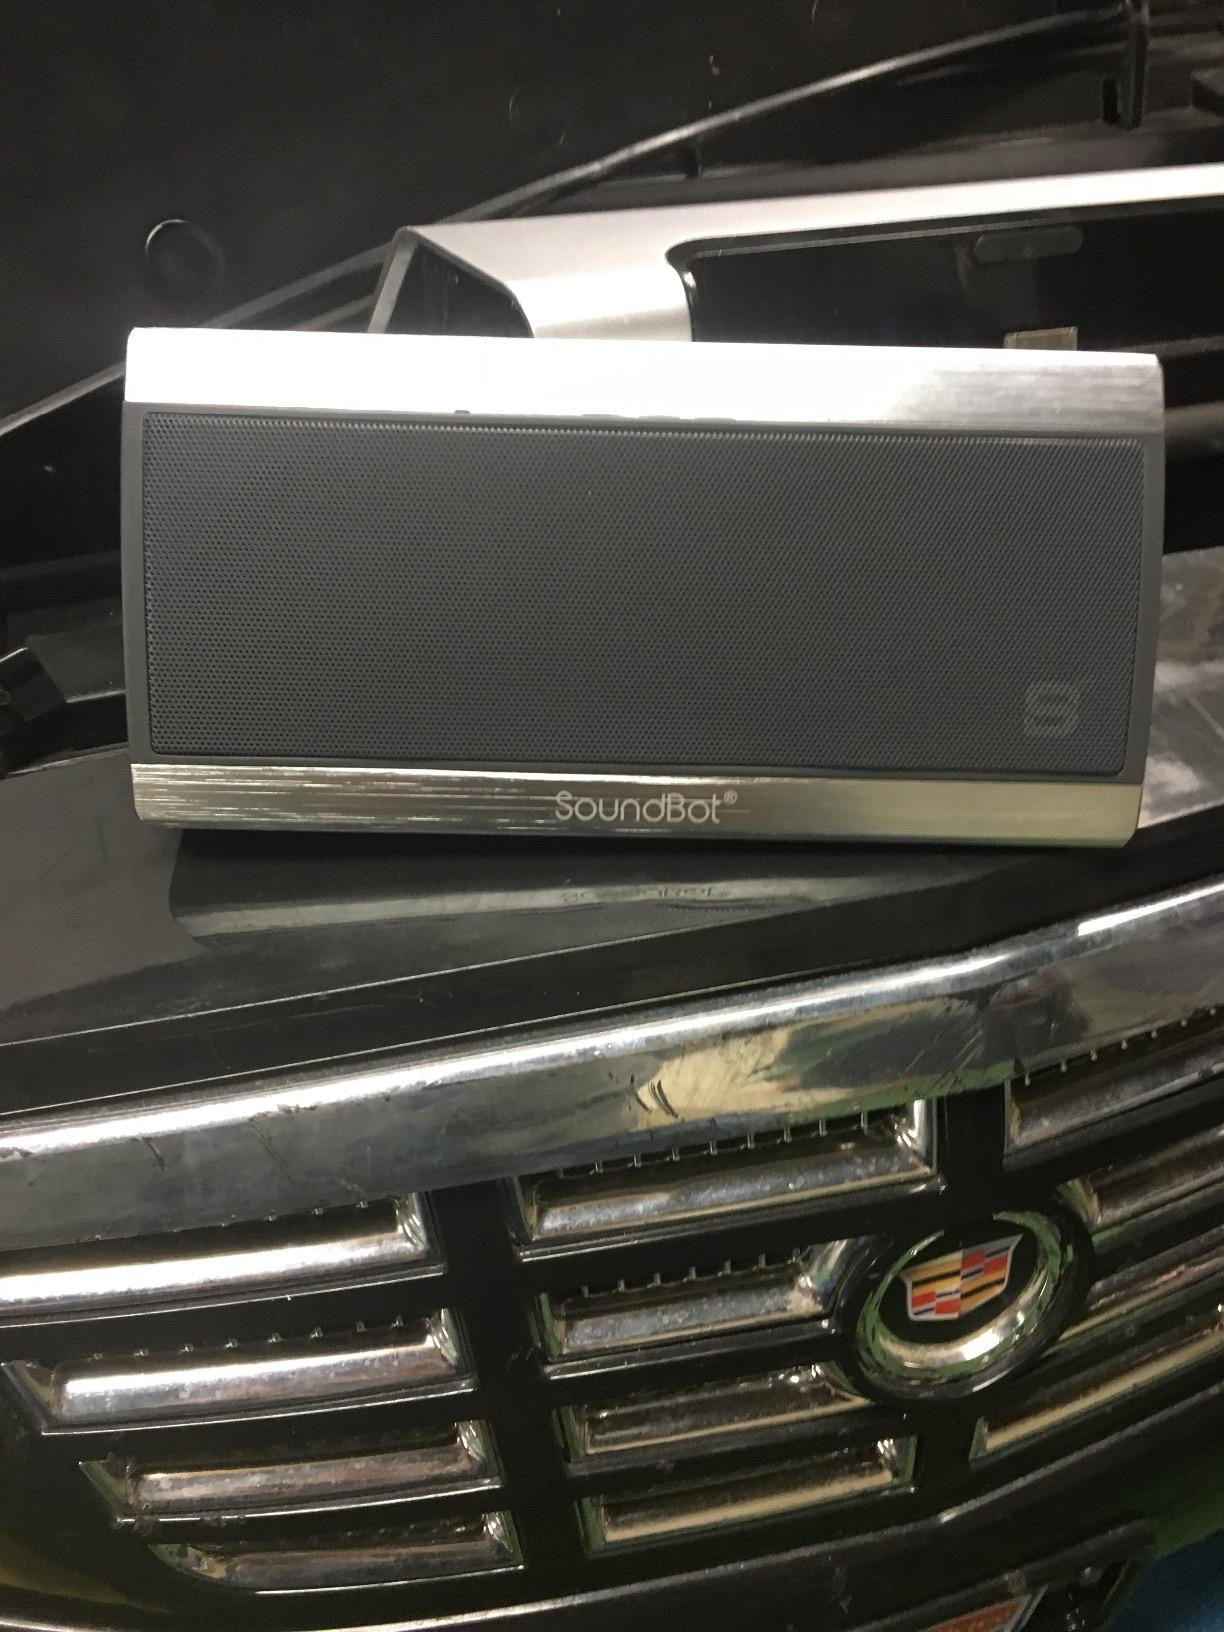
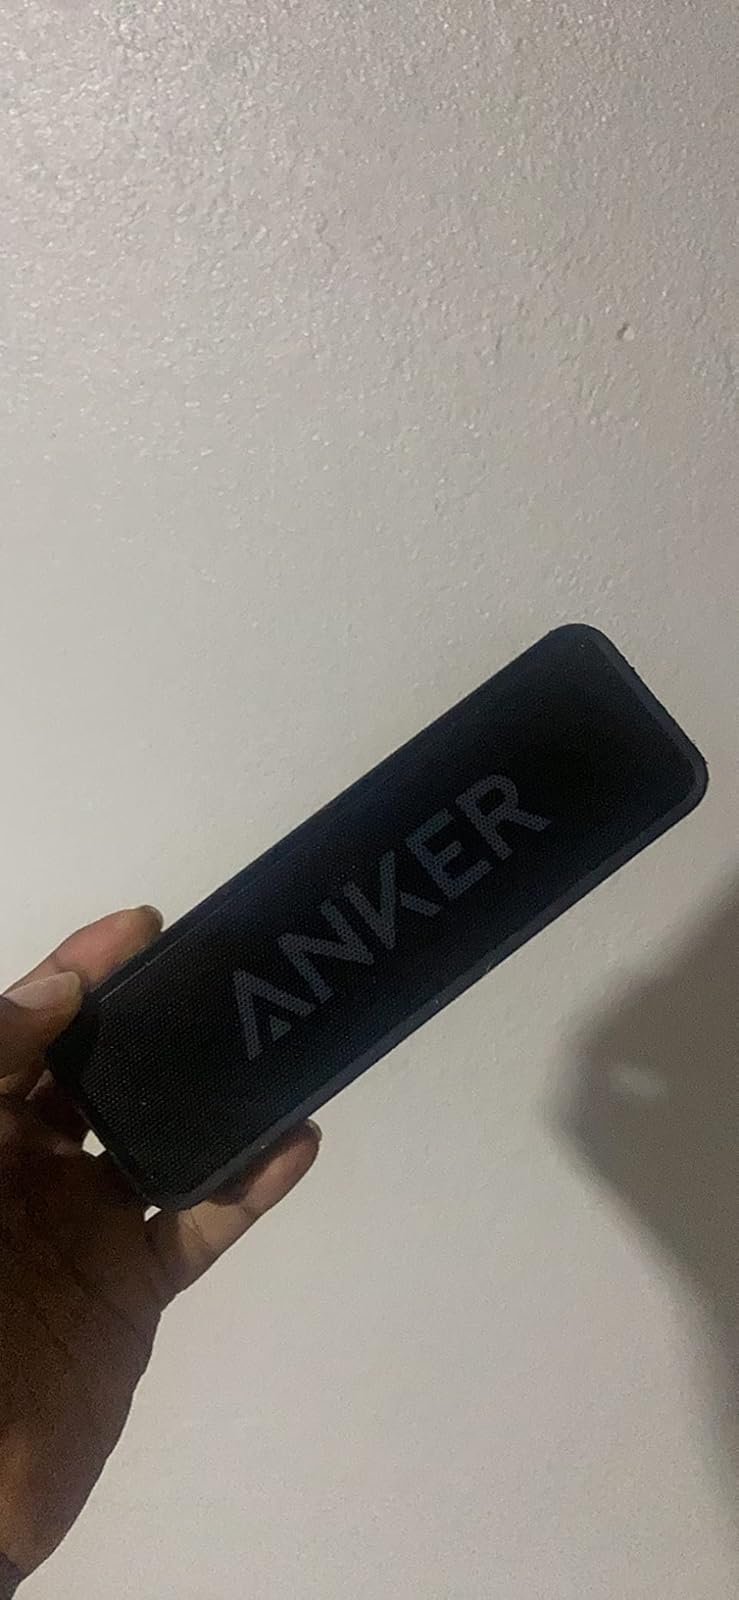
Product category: speaker
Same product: no